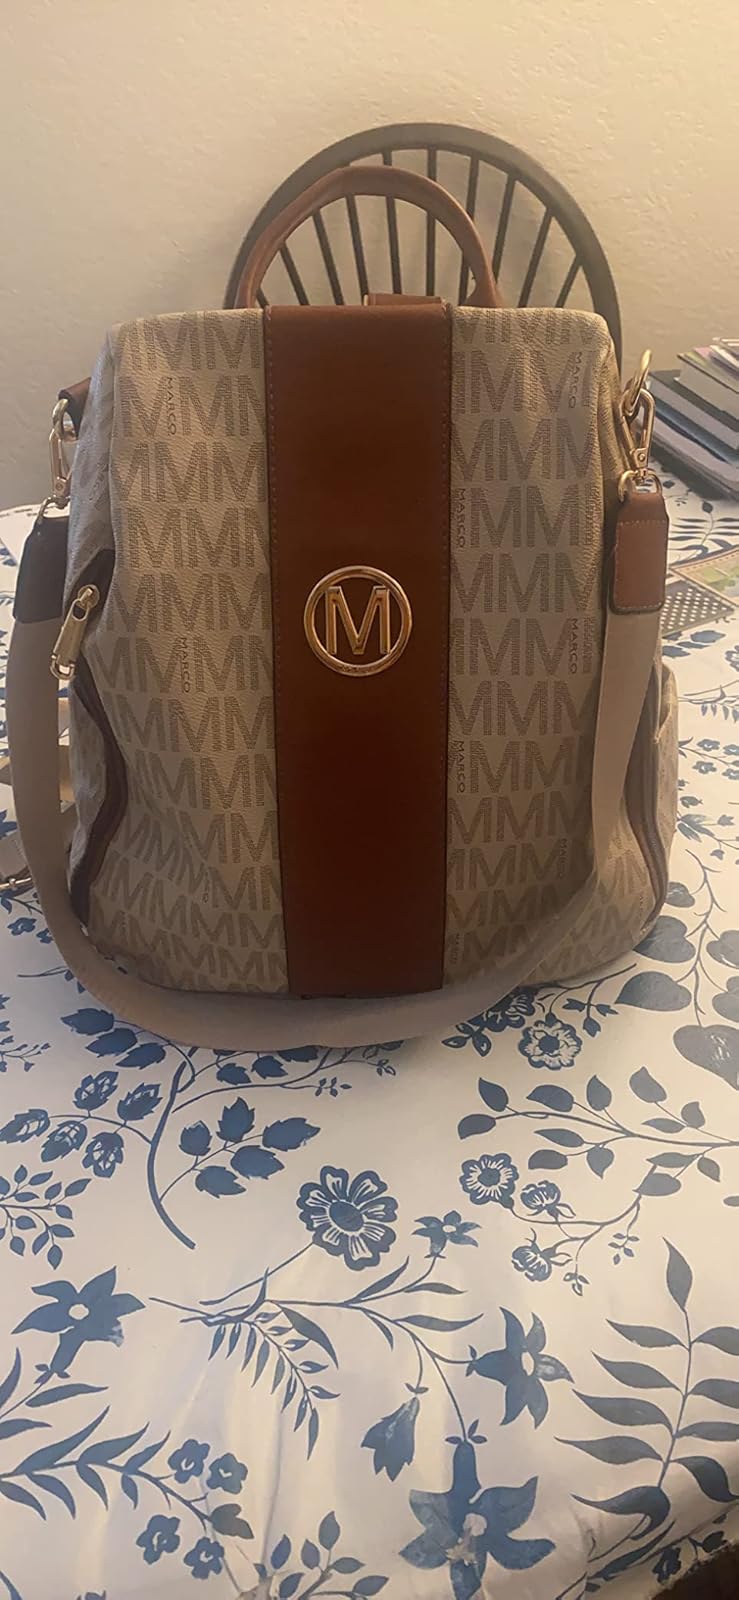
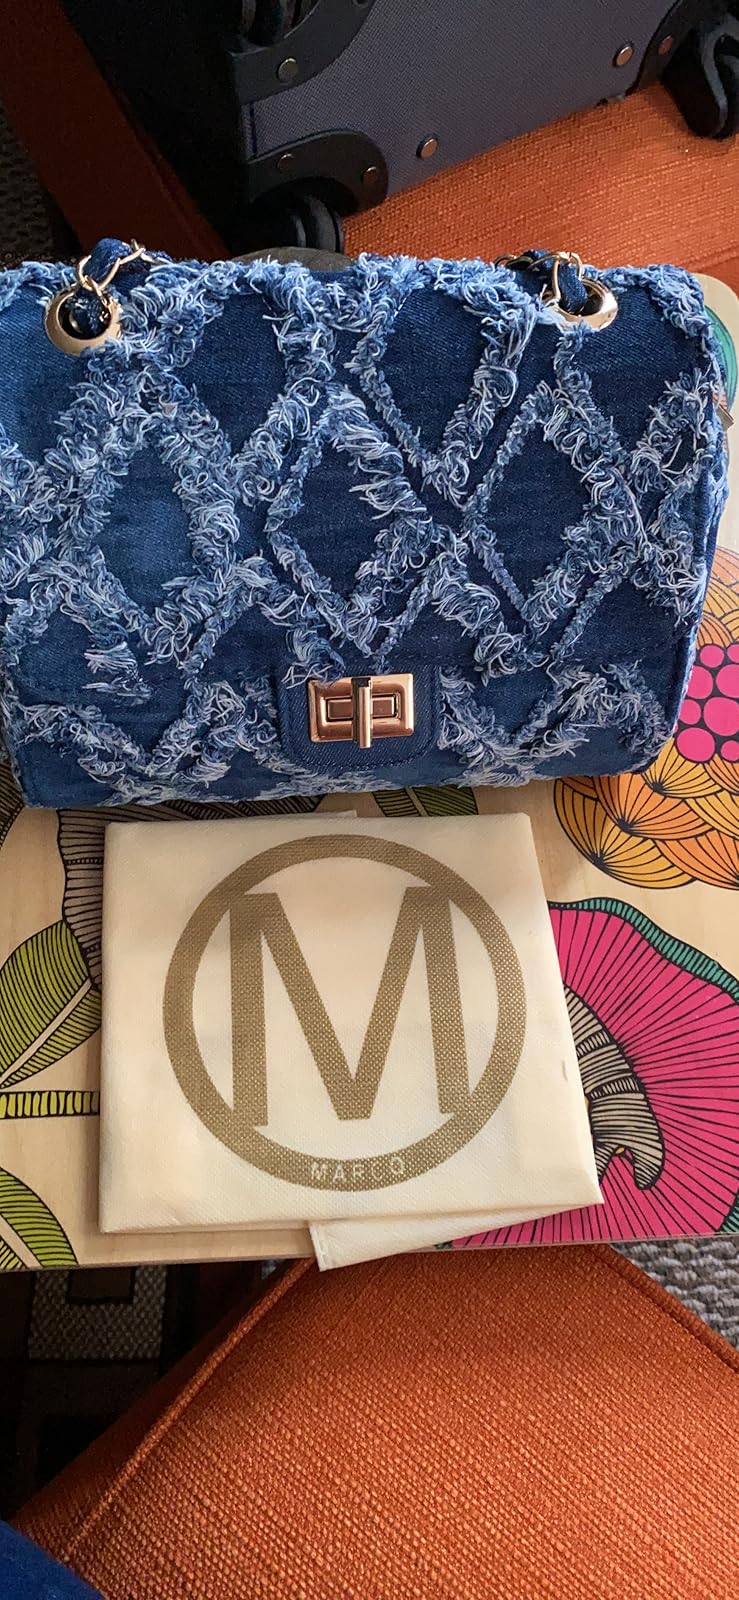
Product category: accessories_handbag
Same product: no